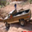
Label: pickup_truck